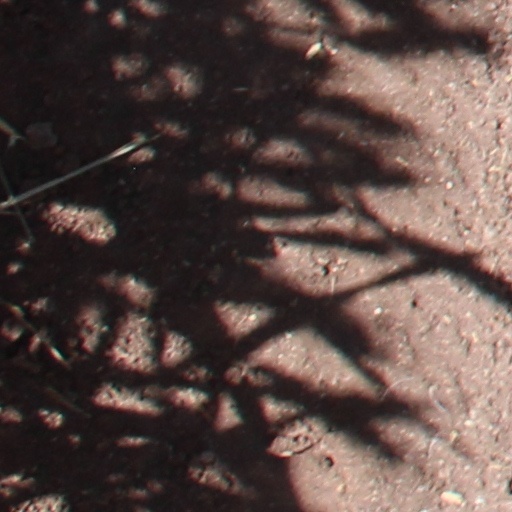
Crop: wheat